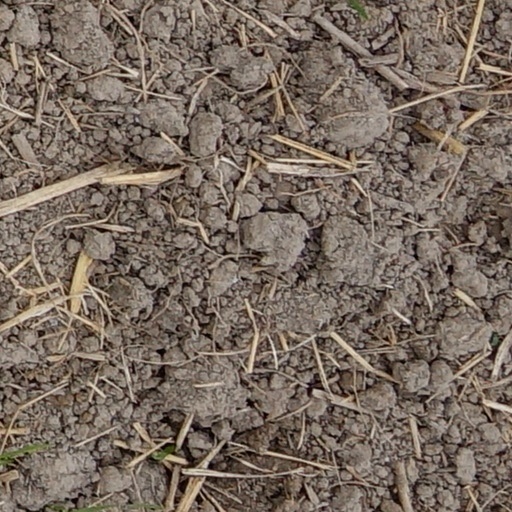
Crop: wheat